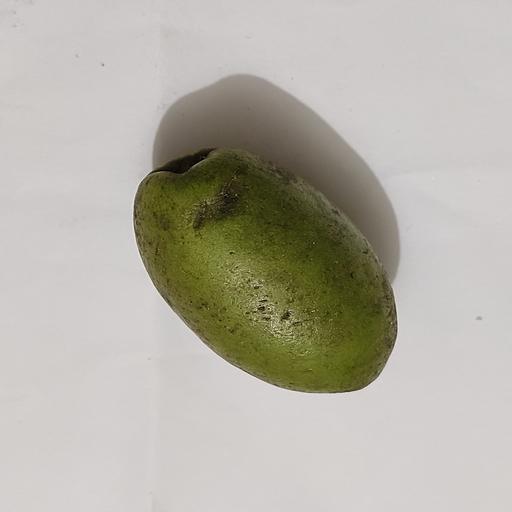
Crop type: Olive